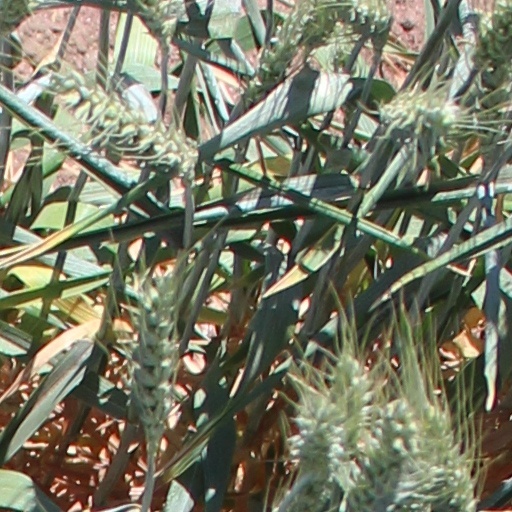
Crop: wheat